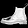
Label: Ankle boot